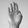
ASL letter: B